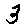
Label: 3